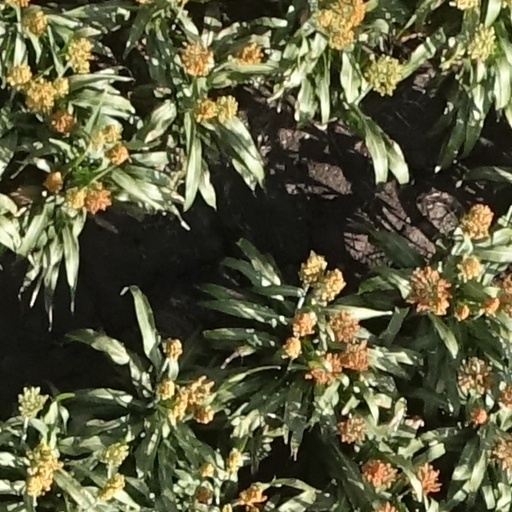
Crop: sorghum